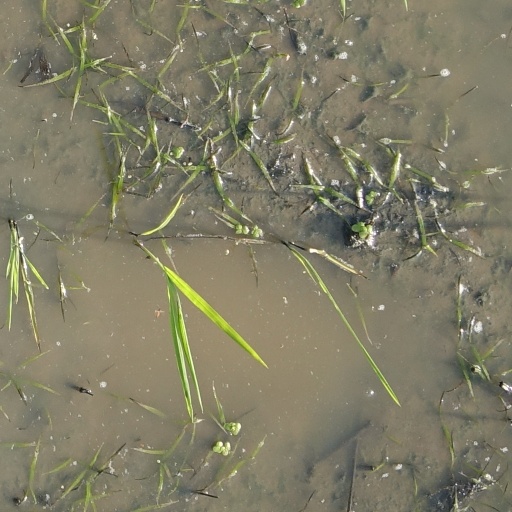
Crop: rice